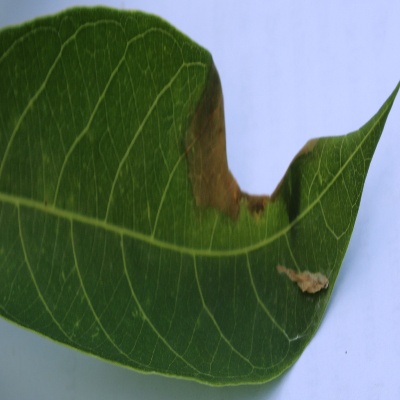
Crop: Cassava
Condition: bacterial blight